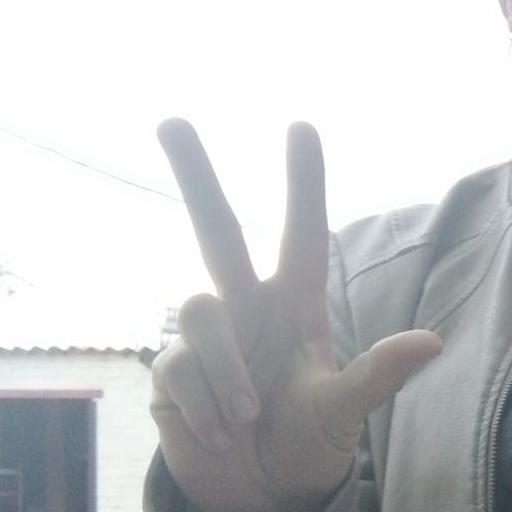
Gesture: three2